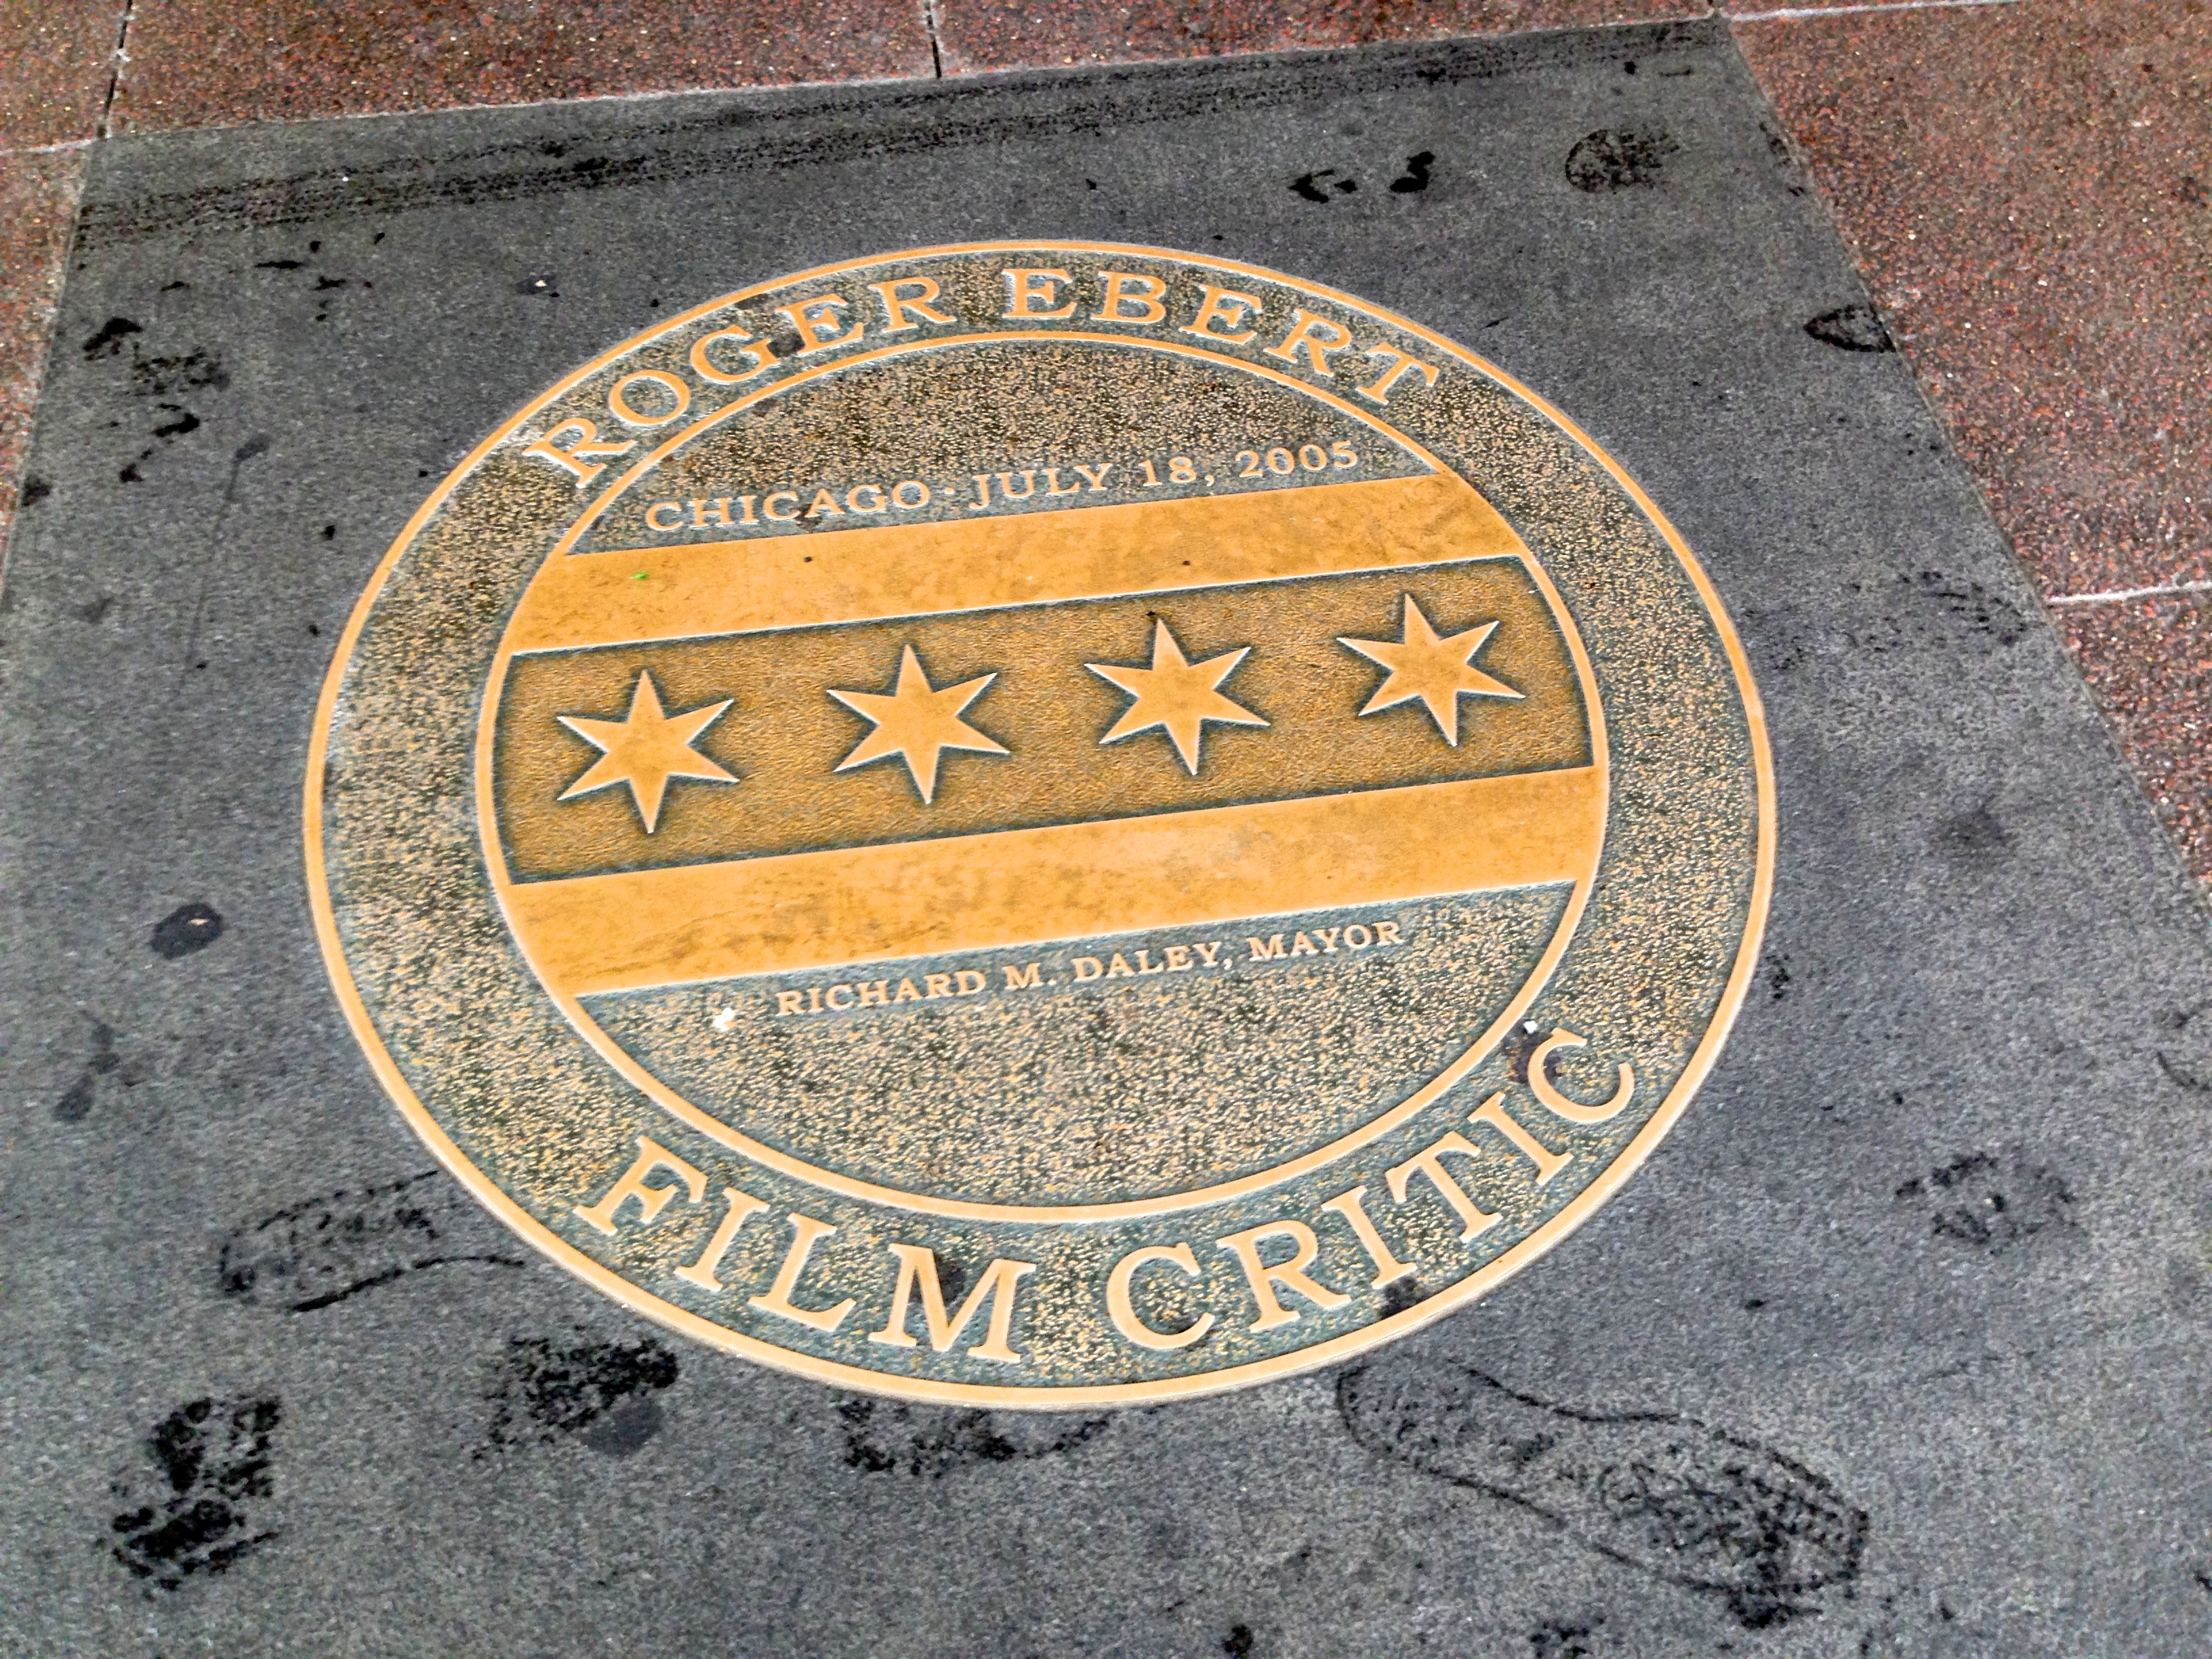
number, shape, raildog, road surface, commemorative plaque